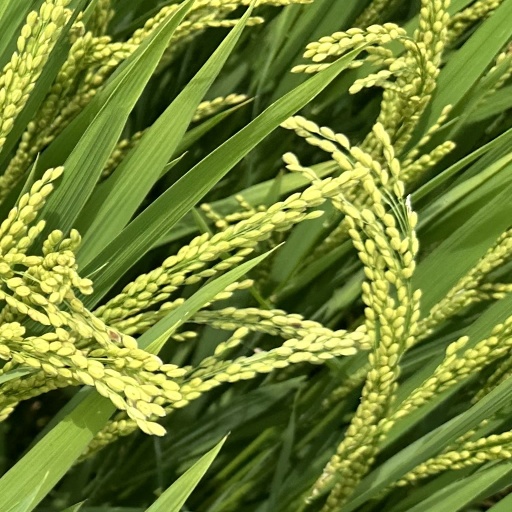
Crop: rice